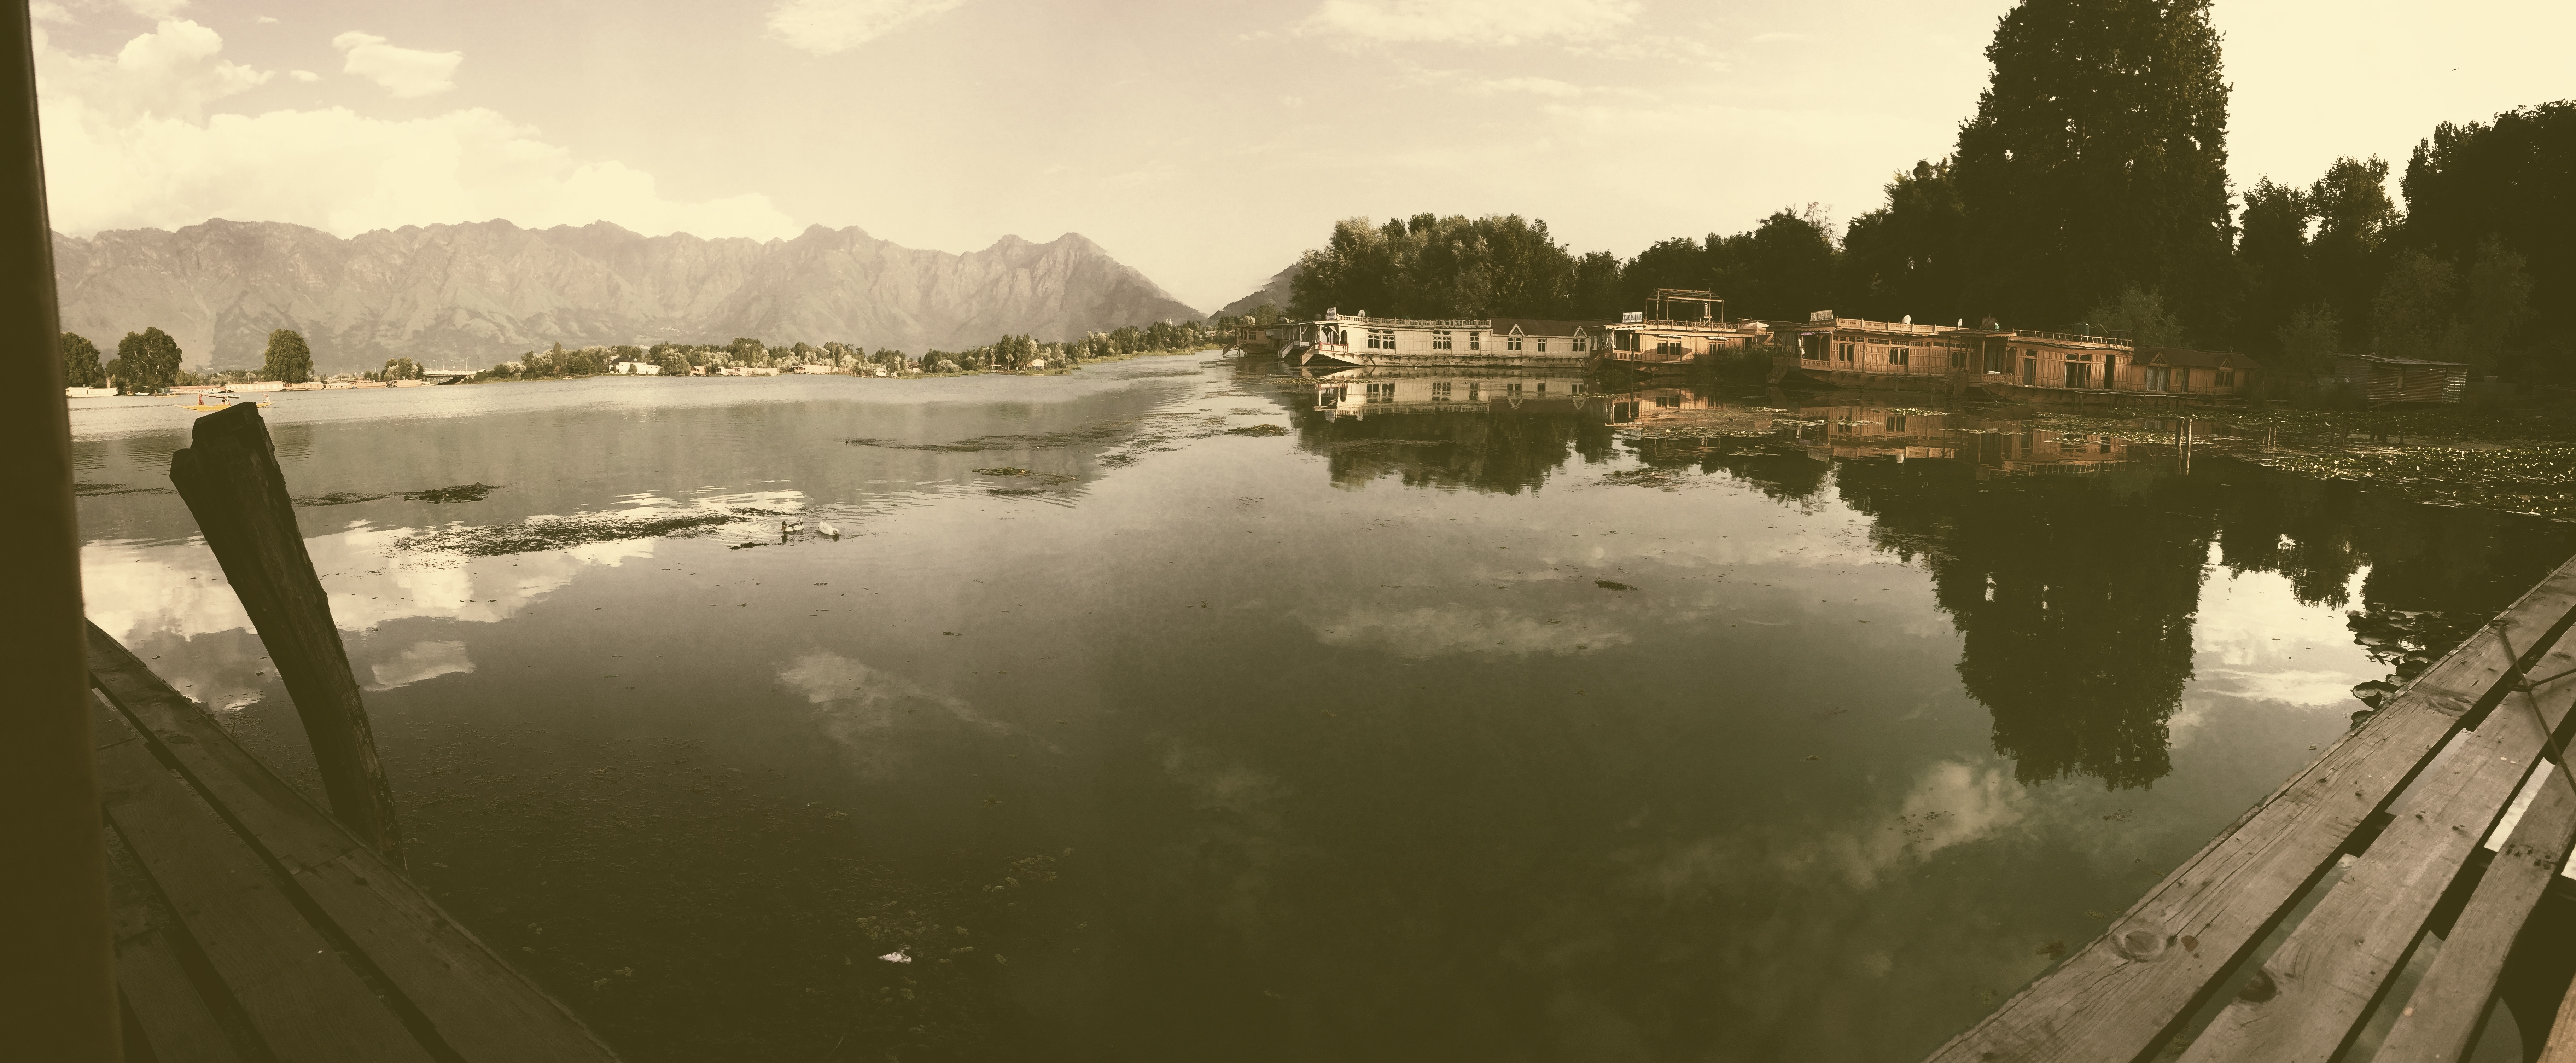
water, nature, mist, sunlight, morning, lake, dawn, river, reflection, reservoir, waterway, loch, atmospheric phenomenon